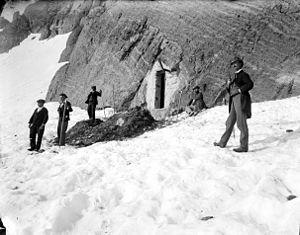
Le Vignemale, plus précisément la pique Longue, est un sommet des Pyrénées, situé à la frontière franco-espagnole, dans le massif du Vignemale. Avec ses 3 298 m, c'est le point culminant des Pyrénées françaises, de la région Occitanie et de l'ancienne province de Gascogne. C'est aussi le 16ᵉ plus haut sommet de toute la chaîne des Pyrénées selon la liste officielle des 212 pics à plus de 3 000 mètres pyrénéens.
Les grottes Russell sont sept grottes artificielles, creusées par le comte Henry Russell entre 1881 et 1893 sur le massif du Vignemale, pour servir d'abri et de villégiature. Au total, il y a passé cent quarante-sept nuits.
Léonce Lourde-Rocheblave, né à Pau en 1848, mort en 1898, est un pyrénéiste français.